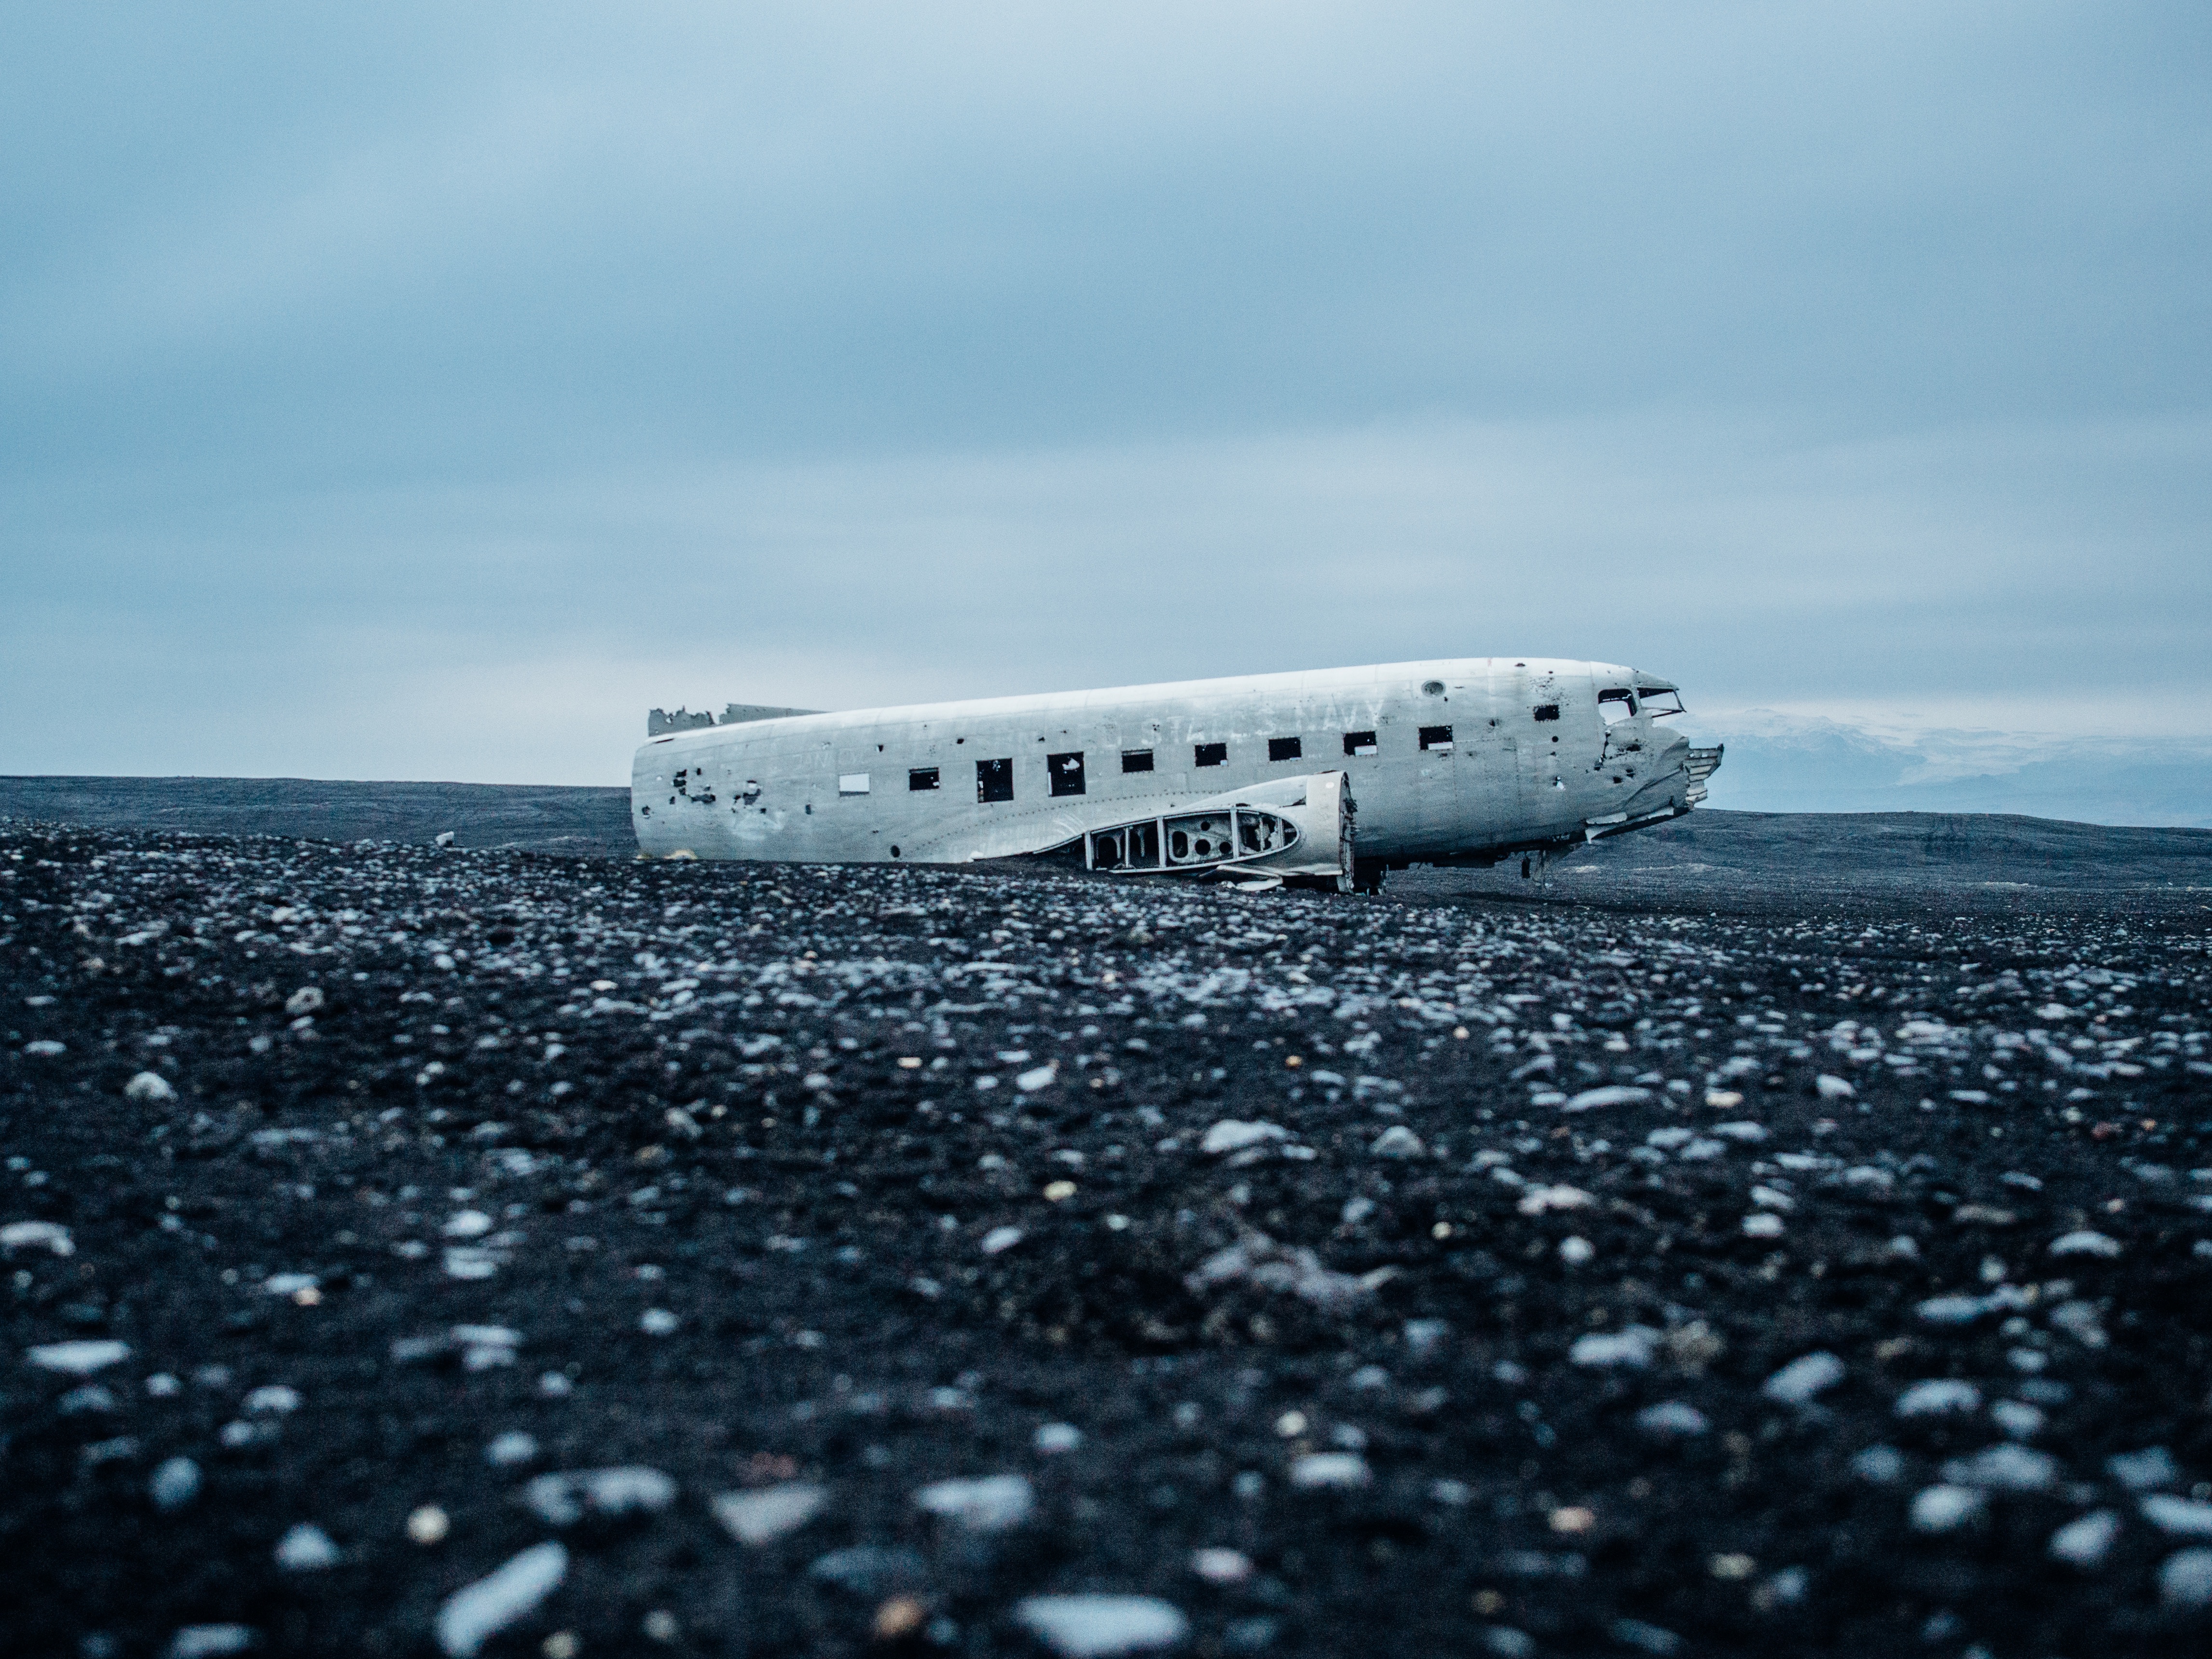
sea, coast, ocean, horizon, airplane, plane, aircraft, vehicle, airline, aviation, flight, crash, war, airliner, accident, atmosphere of earth, debris field, expanse of rubble